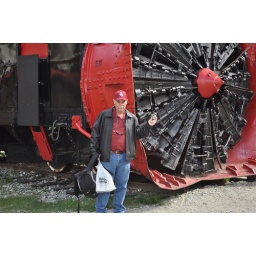
Bob holding a glacier rock in front of an contraption that goes on front of a train to clear ice/snow from railway